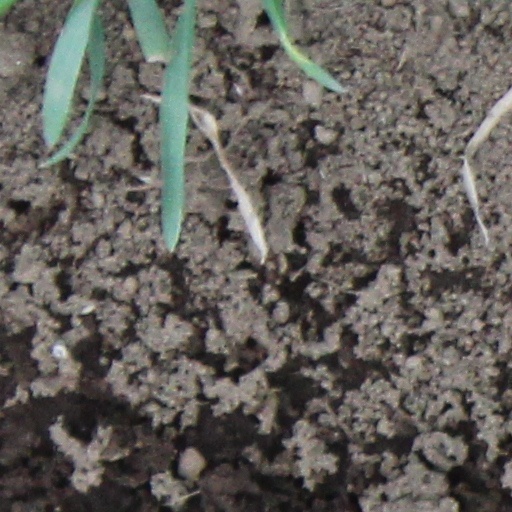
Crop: wheat